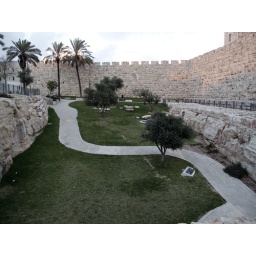
The Old City is surrounded by a massive wall with the four sides roughly aligned along the cardinal points.